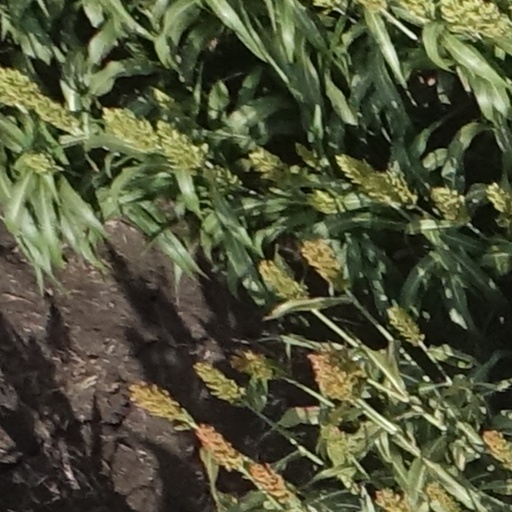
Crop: sorghum